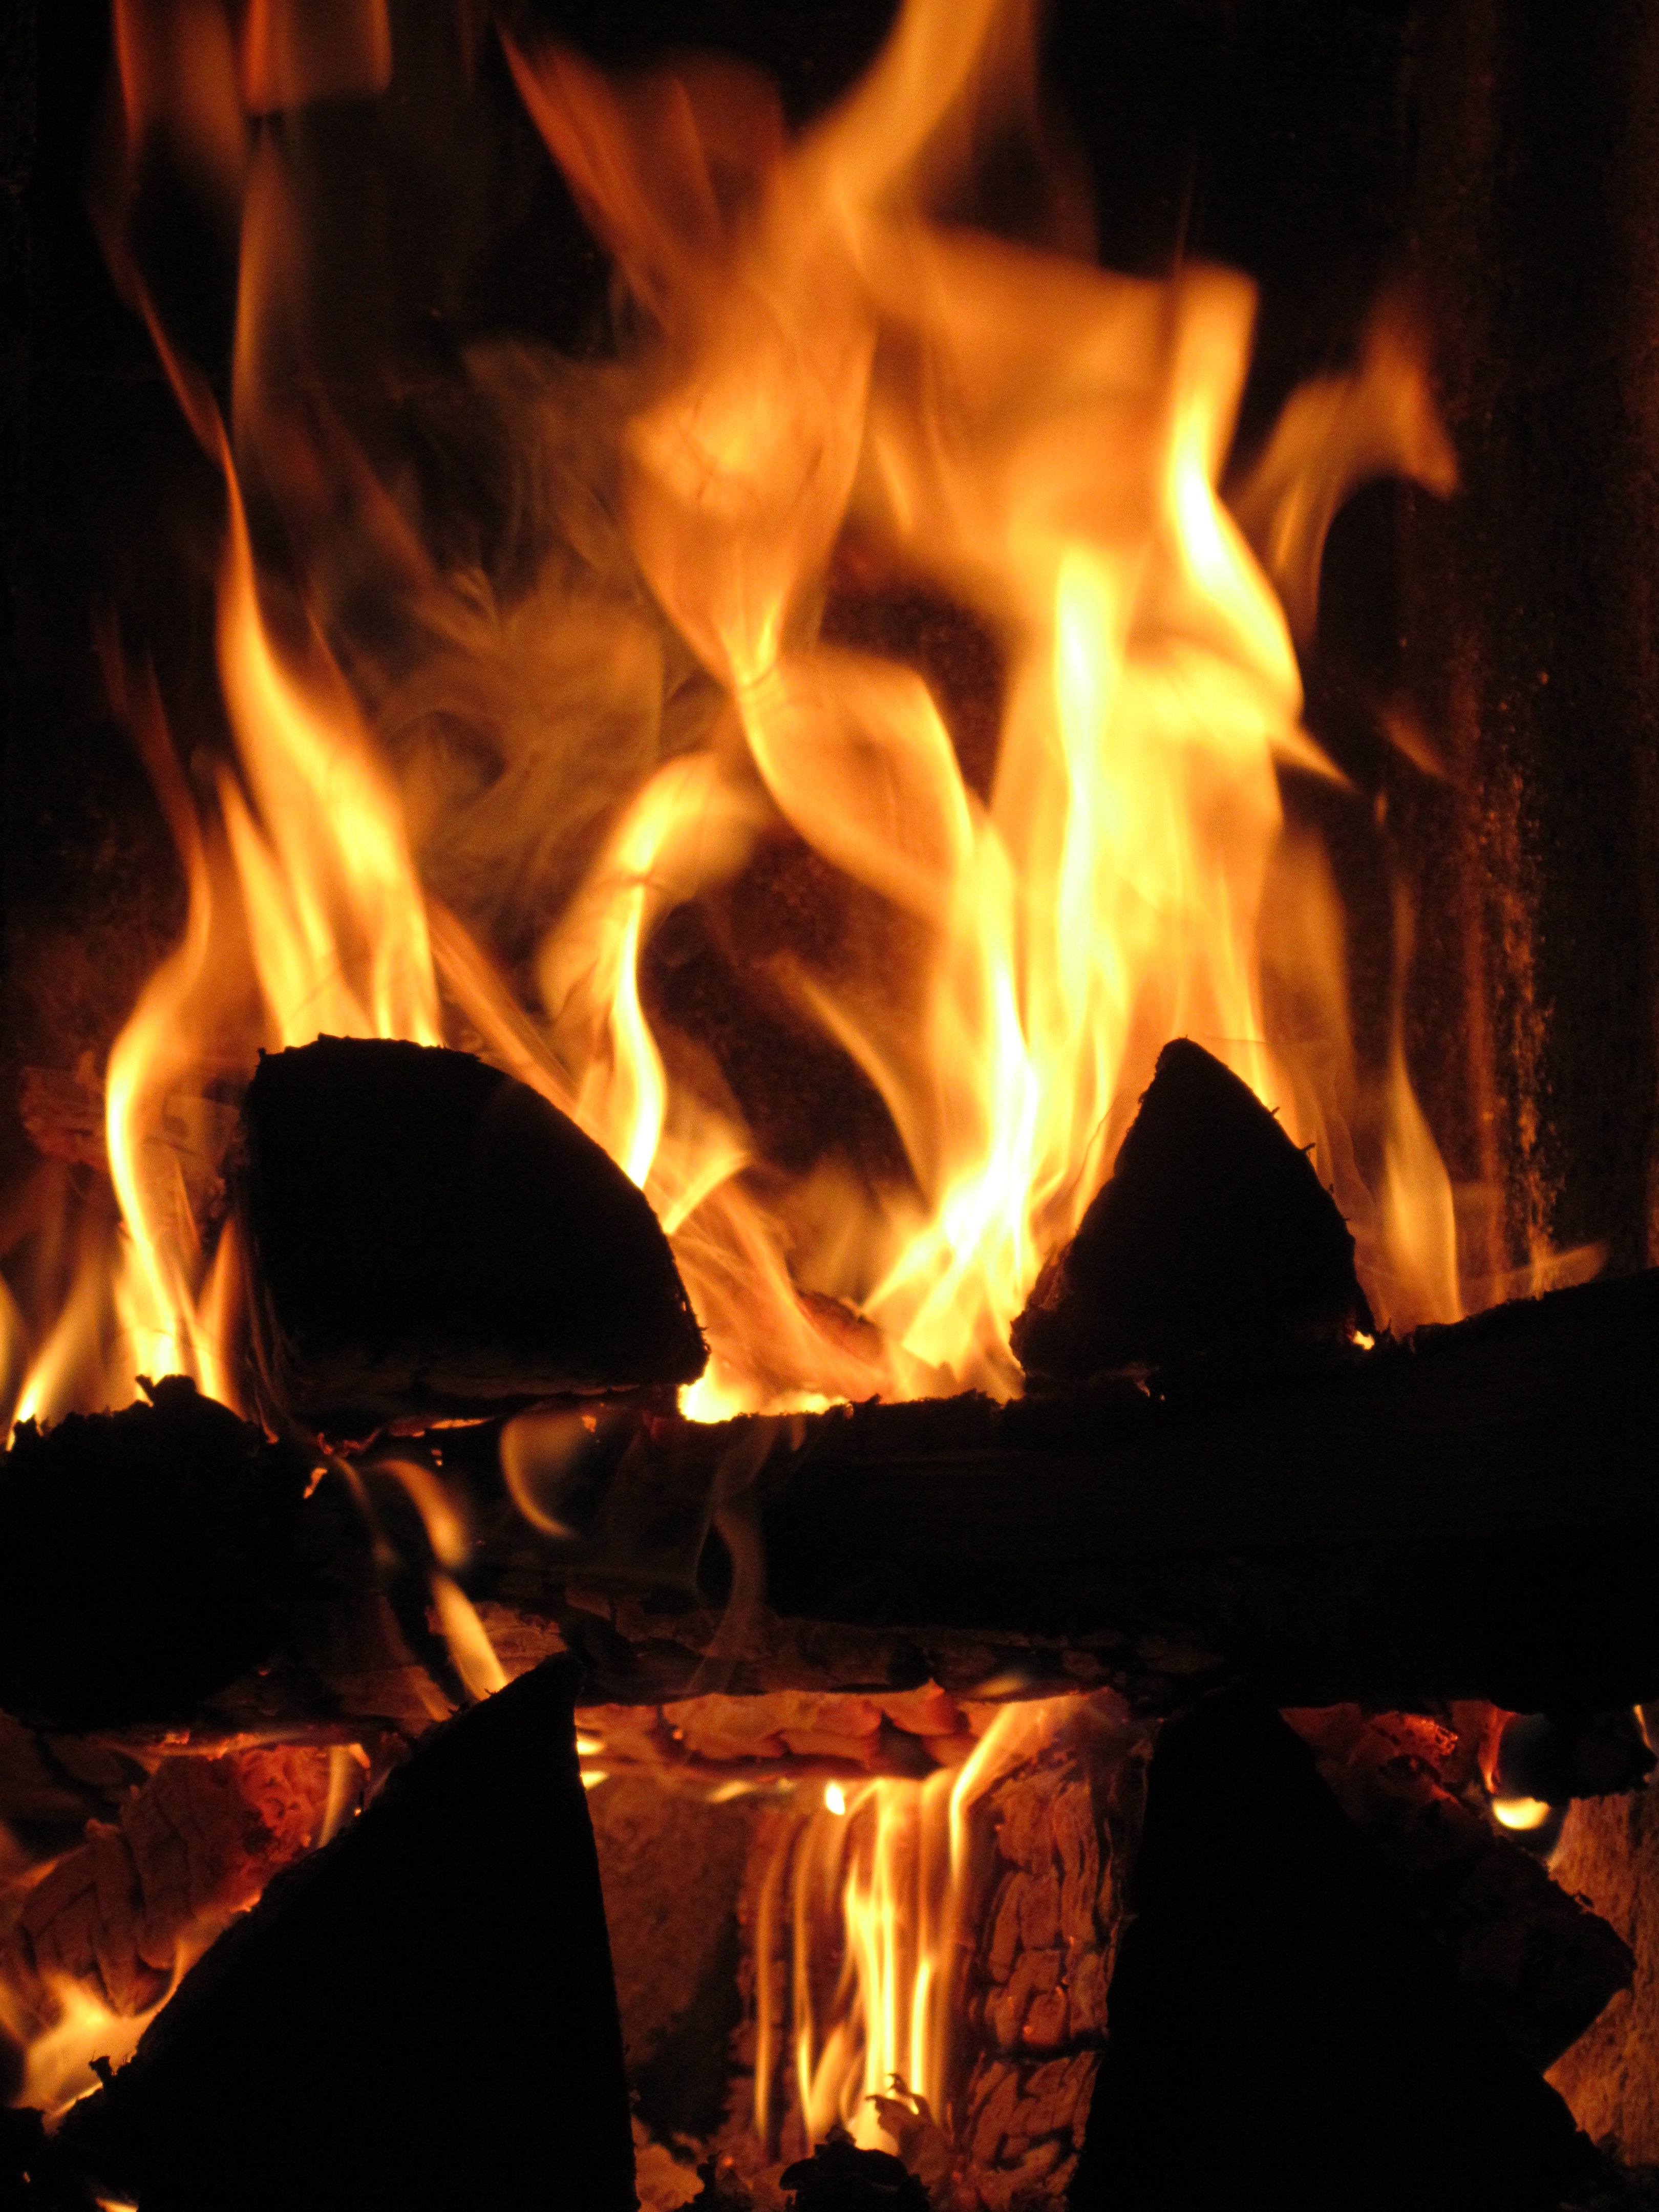
flame, fire, fireplace, campfire, bonfire